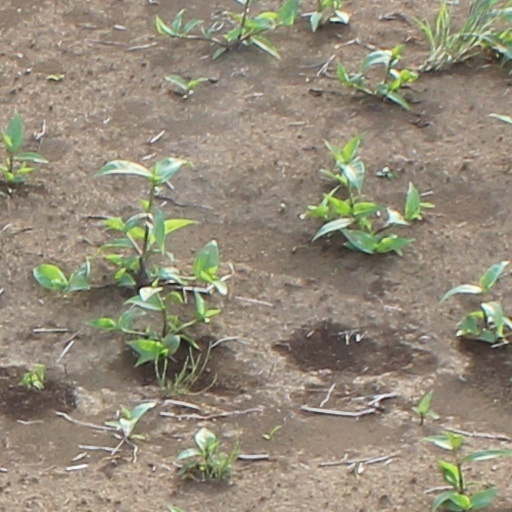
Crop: wheat